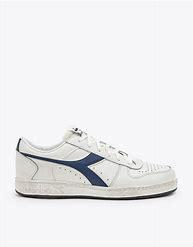
Brand: Diadora
Model: 100